French invasion of Malta

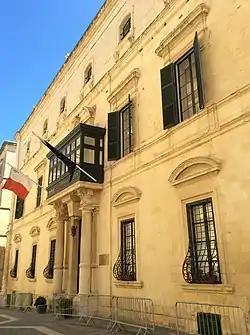
Palazzo Parisio in Valletta, where Napoleon stayed for a couple of days after the invasion

Following the successful landings, there was widespread commotion, confusion and discontent in Valletta and the Cottonera. The Grand Master and the Council remained assembled at the Palace, together with a number of other knights. The clergy organised processions with the statue of Saint Paul, praying for mercy. Two Frenchmen who were in the city were murdered on the suspicion that they were involved in the invasion. There were fears that the prisoners of the Slaves' Prison would rise in revolt. Fears of a Maltese uprising against the Order increased after two young knights were murdered in the Cottonera.